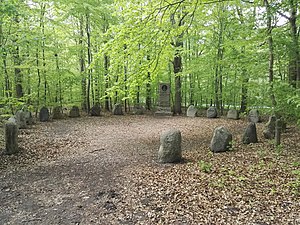
Christen Moesgaard-Kjeldsen
Mindesten i Rødby Fjord Mindepark
Kreds af sten for de 22 amter og amtsrådskredse, der var før 1970, samt mindesten for Christen Moesgaard-Kjeldsen i Rødby Fjord Mindepark
Christen Moesgaard-Kjeldsen var en dansk godsejer og politiker.